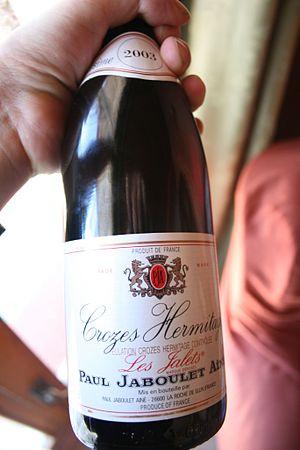
Crozes Hermitage rouge Paul Jaboulet
Le crozes-hermitage, ou crozes-ermitage, est un vin d'appellation d'origine contrôlée produit sur dix communes autour de Crozes-Hermitage et de Tain-l'Hermitage, dans la Drôme.